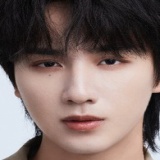
diễn viên Lý Hoành Nghị